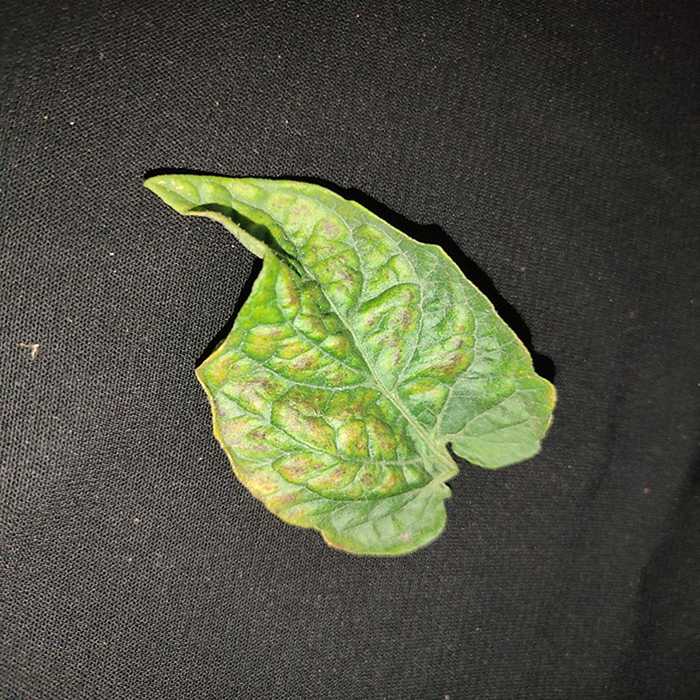
Plant: Tomato
Label: Tomato spotted wilt